Achille Jacquet

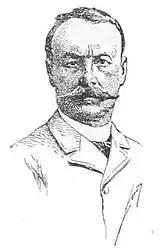
Achille Jacquet, from "" (1906)

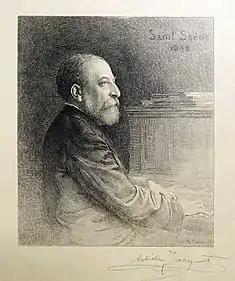
Camille Saint-Saëns at the Piano

Achille Jacquet (28 July 1846, Courbevoie – 30 October 1908, Paris) was a French engraver.